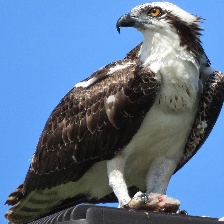
Species: OSPREY
Scientific name: PANDION HALIAETUS